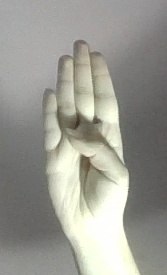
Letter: kaaf